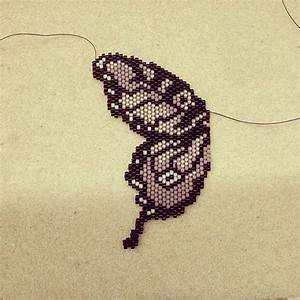
Label: farfalla